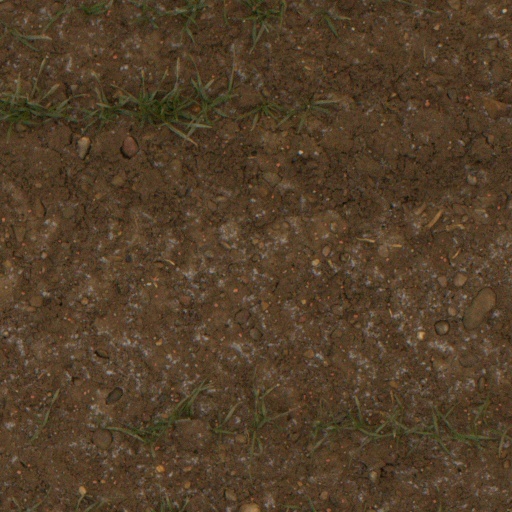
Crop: wheat